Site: brandenburg
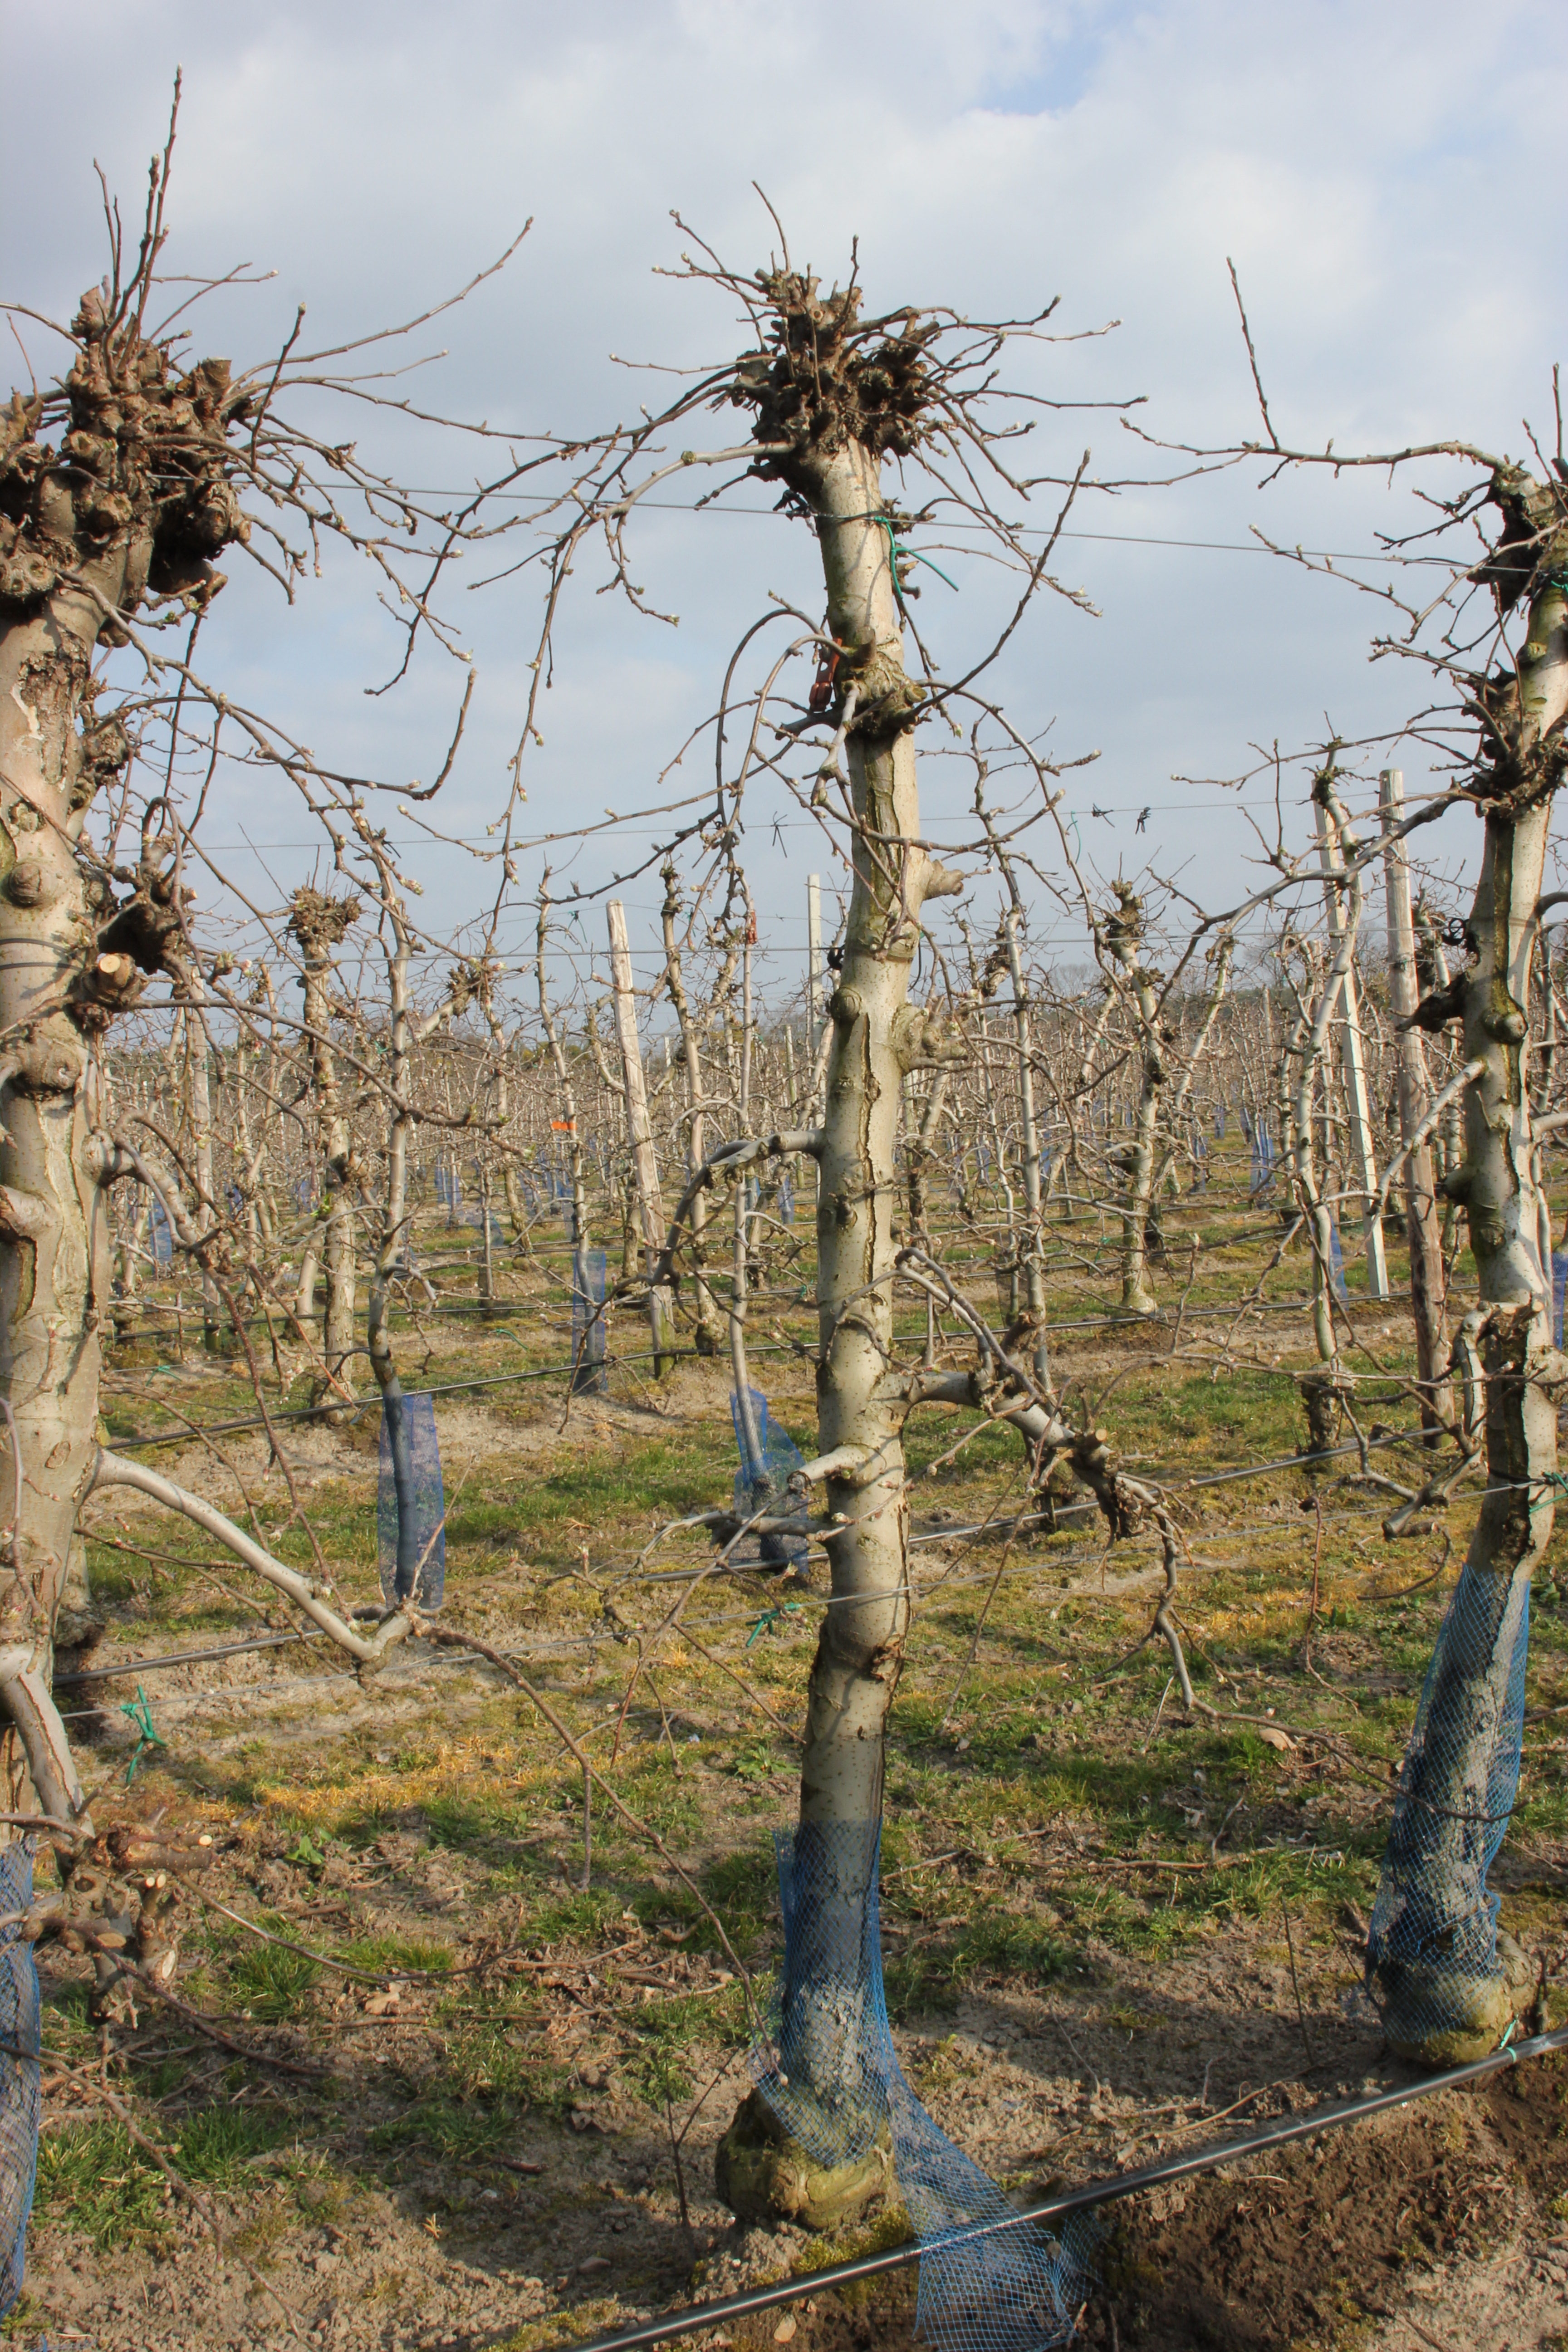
Growth stage (BBCH 03): Bud development